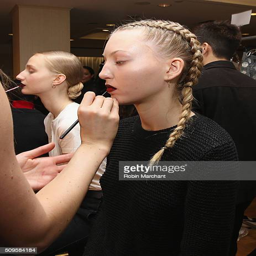
person prepares backstage at social network user during fashion week